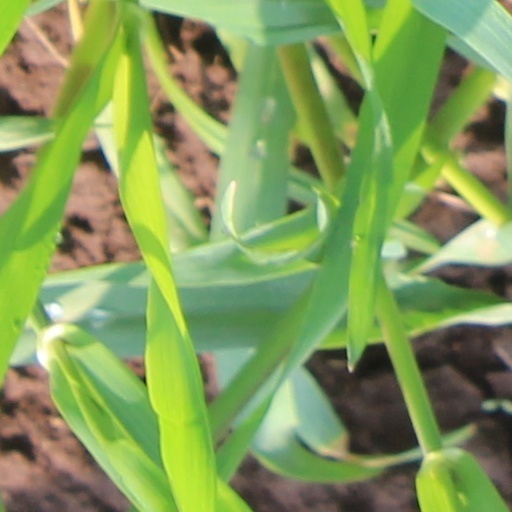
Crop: wheat